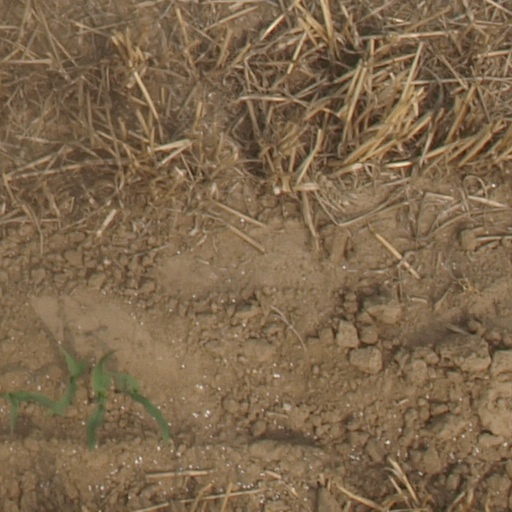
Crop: maize; corn